Alfredo Antonini

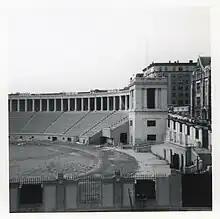
City College of New York -Lewisohn Stadium, New York City (1973)

During the 1950s, Antonini was a professor of music at St. John's University, located in Brooklyn, New York. He taught the Music Appreciation course. As a musical director for CBS Television during the 1950s, he was instrumental in presenting a program of classical and operatic music to the general public. His collaboration with Julie Andrews, Richard Rodgers, and Oscar Hammerstein II in a production of "Cinderella" for CBS television was telecast live in color on 31 March 1957 to an audience of 107 million. During this decade, he also appeared with several noted operatic sopranos including: Eileen Farrell and Beverly Sills. Later in 1957, he became the musical director/conductor of the Tampa Philharmonic Orchestra.